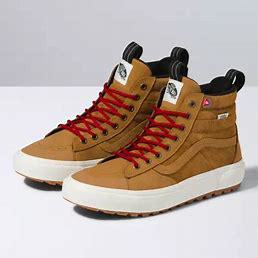
Brand: Vans
Model: SK8 Hi MTE